Raheem Mostert

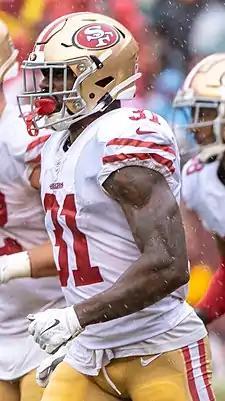
Mostert in 2019

During a Week 2 41–17 road victory over the Cincinnati Bengals, Mostert had 13 carries for 83 yards to go along with three receptions for 68 yards and his first receiving touchdown of his career on a 39-yard screen pass from Jimmy Garoppolo. During a Week 8 51–13 victory over the Carolina Panthers, Mostert scored his first rushing touchdown of the season on a 41-yard rush in the fourth quarter. Mostert finished the game with nine carries for 60 yards and the aforementioned touchdown. During a Week 12 37–8 victory over the Green Bay Packers, he had six carries for 45 yards and a touchdown to go along with a 22-yard reception. In the next game against the Ravens, Mostert had 19 carries for 146 yards and a 40-yard touchdown to go along with two receptions for eight yards as the 49ers narrowly lost on the road by a score of 20–17. The following week against the New Orleans Saints, he rushed 10 times for 69 yards and a touchdown and caught two passes for 40 yards, including a 35-yard touchdown pass thrown by wide receiver Emmanuel Sanders in the narrow 48–46 road victory. Mostert recorded a rushing touchdown in each of the next two games against the Atlanta Falcons and Rams. During the regular-season finale against the Seahawks, Mostert had 10 carries for 57 yards and two touchdowns to go along with a 16-yard reception in the 26–21 road victory.